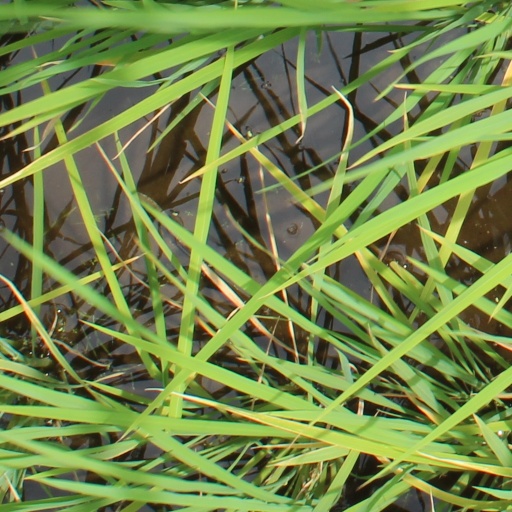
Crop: rice